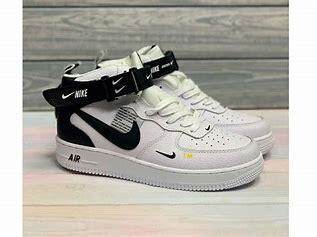
Brand: Nike
Model: 1 Mid